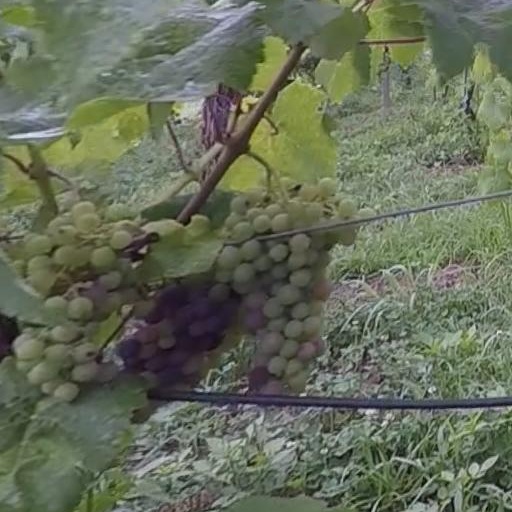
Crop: grape